Gentlemen Prefer Blondes (novel)

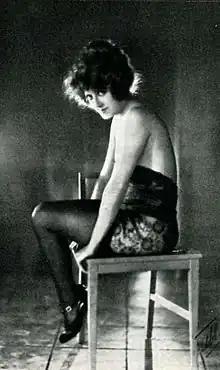
Writer Anita Loos based Lorelei Lee's obsession with diamonds on Ziegfeld Follies showgirl Lillian Lorraine's penchant for "all things sterling, forty-carat or unflawed".

"Gentlemen Prefer Blondes" became an instant success the moment it hit bookstores in November 1925 and sold out all copies on the day it was released. A second edition of 60,000 copies sold out within the next thirty days. Afterward, the novel sold an average of 1,000 copies per day. Loos' work became the second-best selling title of 1926 in the United States and outsold F. Scott Fitzgerald's "The Great Gatsby", Theodore Dreiser's "An American Tragedy", Ernest Hemingway's "In Our Time", Ezra Pound's "The Cantos", and William Faulkner's "Soldiers' Pay".